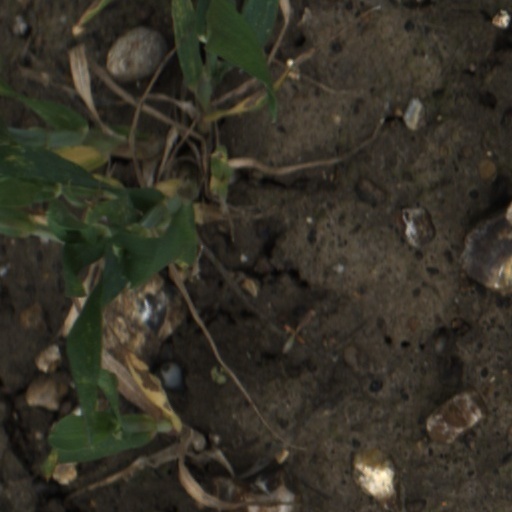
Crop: wheat